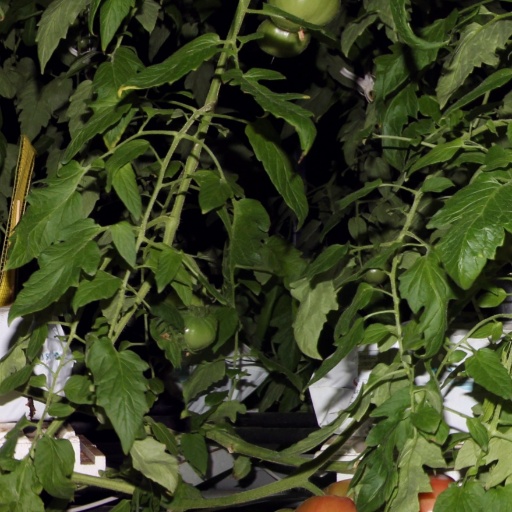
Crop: tomato